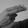
ASL letter: H